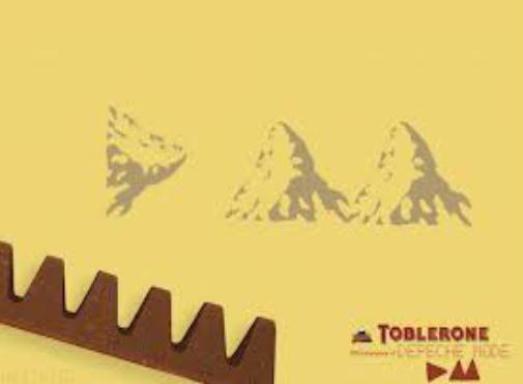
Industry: Food